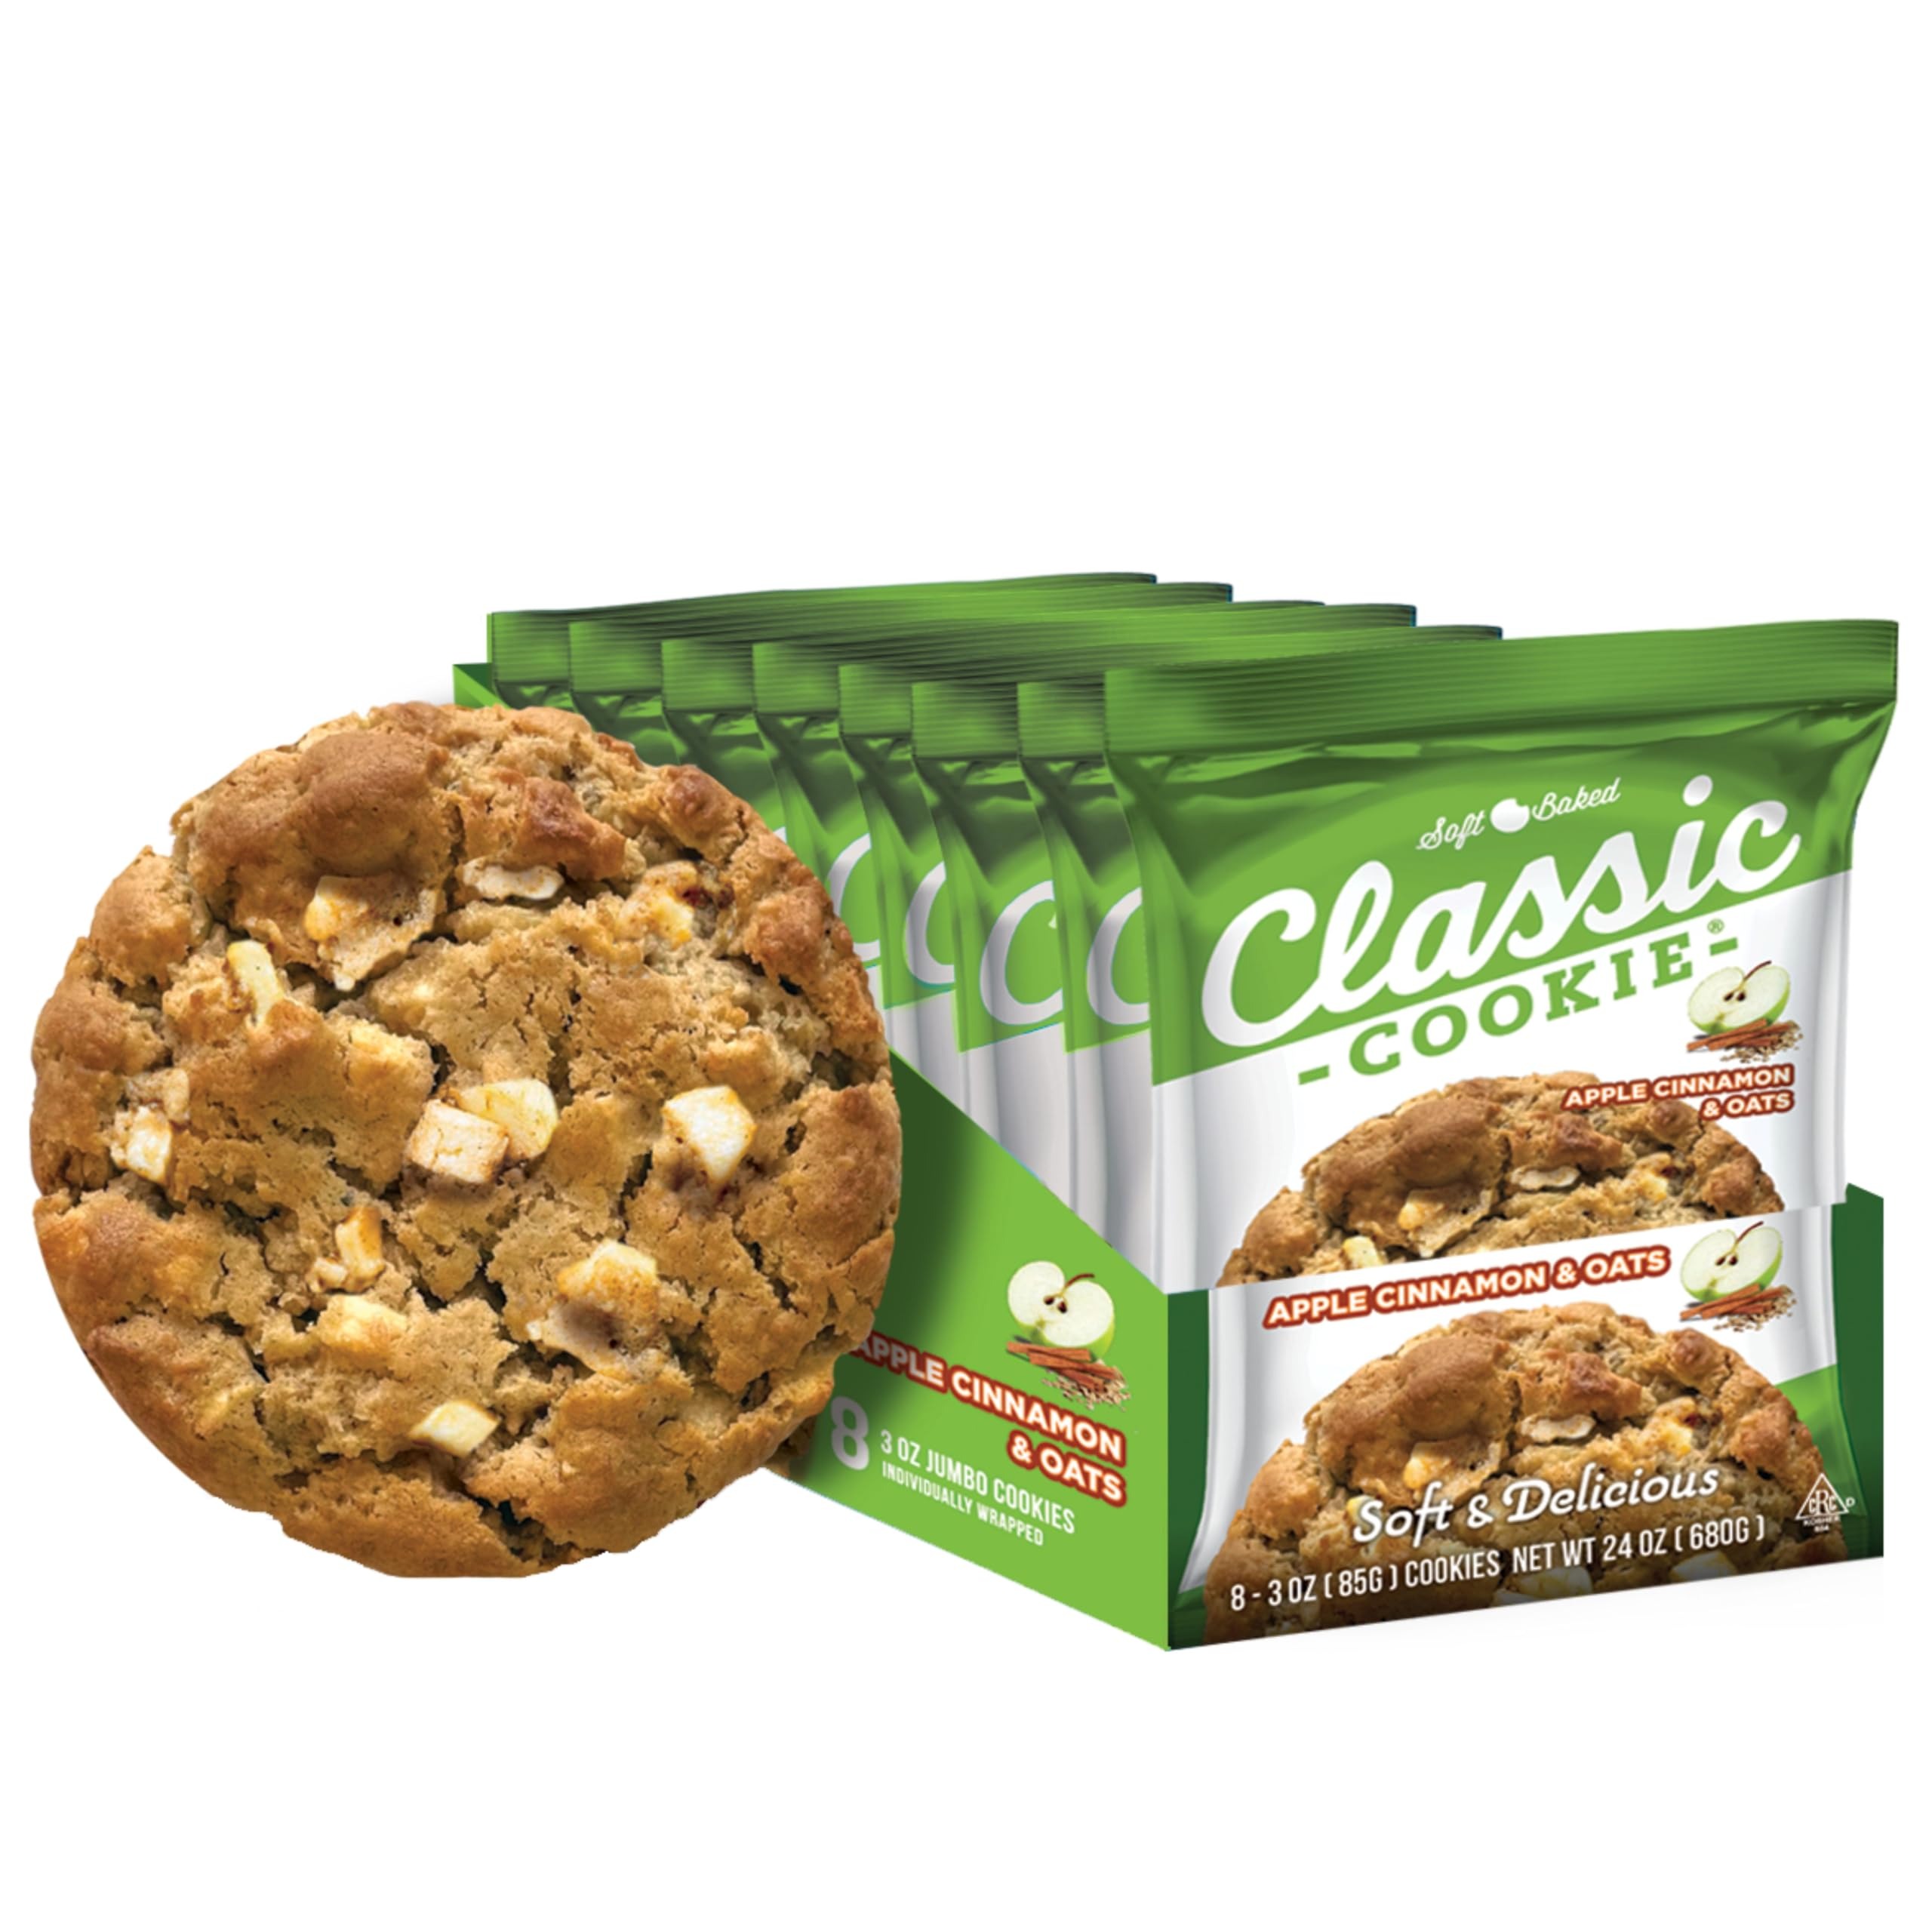
Item Name: Classic Cookie, Soft Baked Cookie, Apple Cinnamon & Oats Cookie 3oz, 8 Count Pack
Bullet Point: Individually Wrapped 3oz Cookie (8-Count Box)
Product Description: Baked in the foothills of the Tennessee Smoky Mountains, Classic Cookie’s apple, cinnamon, and oats cookies are the perfect treat to eat on the go. Each 3oz cookie is made with pure cane sugar, apple bits, flavorful cinnamon, and delicious oats. These oatmeal cookies are great at any time of day, including breakfast! They come already baked in an individually sealed wrapper to keep them fresh and flavorful. The cookies are soft, chewy, and delicious. No baking, heating, or freezing is required to enjoy. They can be stored at room temperature. These snacks are convenient to take anywhere and can fit neatly in backpacks, purses, or other bags which make them perfect for road trips, picnics, beach trips, snack breaks, movie nights, and lunches.
Value: 8.0
Unit: Count

Price: 17.99